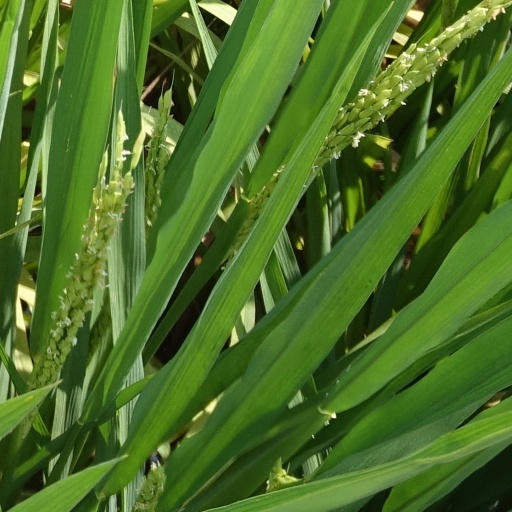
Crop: rice